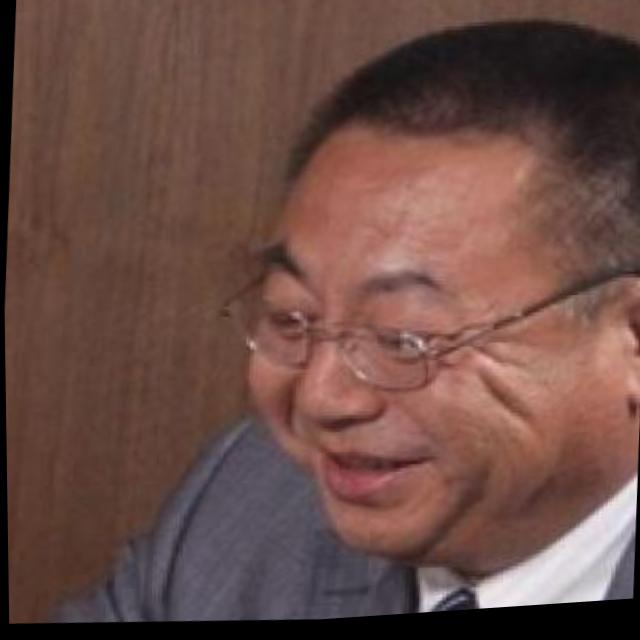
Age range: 45-64